Deep States

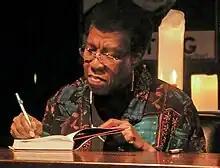
The track "New Romeo Agent" was conceived lyrically as a continuation of the short story "Amnesty" by Octavia E. Butler (pictured here in October 2005).

The opening track "The Greatest Story Ever Told" imagines Jesus coming back to life "but he’s here to say "You don’t need me anymore because I’ve had a look on my iPhone and you’re all way more sanctimonious than I ever was—and plus, none of you really ever listened to me anyway so bye bye."" According to Liam Martin of AllMusic, the song "follows the bombastic standard set by the openers on their previous albums. The massive chorus is relatively listener-friendly". "G.A.F.F" ("Give A Fuck Fatigue") was described as "a grungy and jagged fusion of funk-rock and hip-hop beats", the "nihilistic" song called by the band in its single press release "an ode to the occasional dispassion brought about by the mandatory concern for every perceived injustice that happens, has happened and might yet happen that is being foisted upon the masses by super-yacht dwelling tech barons who monetize our indignation." "Blue Beam Baby" – named after the Project Blue Beam conspiracy theory – revolves around the killing of Ashli Babbitt; "I kind of felt sorry for her," Liddiard said, "but to be honest, she was kicking a hornet's nest when she climbed through that broken window in that door in the Capitol Building. A hornet's nest that happened to be pointing a gun at her. So it's a song about morons believing shit posted on dodgy websites by that Jim Watkins guy and his idiot son who are "Q"." "Suburbiopia" is a song about suicide cults, whose title – an "ironic" portmanteau of the words "suburban" and "utopia" – was coined by Dunn. "The lyrical trajectory started as a total shamoz", Liddiard said of the song. "We all started it at breakfast one morning. But at about 11am I took a shower and the concept came to me. I thought 'What if all those nutty cults with their fucked up suicide escape plans weren’t wrong and everybody else accusing them of being insane was wrong? It’s timely not 'cause of the cult thing but because it’s probably a good time to leave the planet.'" "Bumma Sanger" (a spoonerised form of the term "summer banger") was described by Liddiard as a song "about the pandemic and it’s [sic] travel restrictions. You can’t go interstate or overseas but you can fly interstellar. So me and the band go on holiday and drink piss on a tropical beach in Uranus. Or somewhere similar."